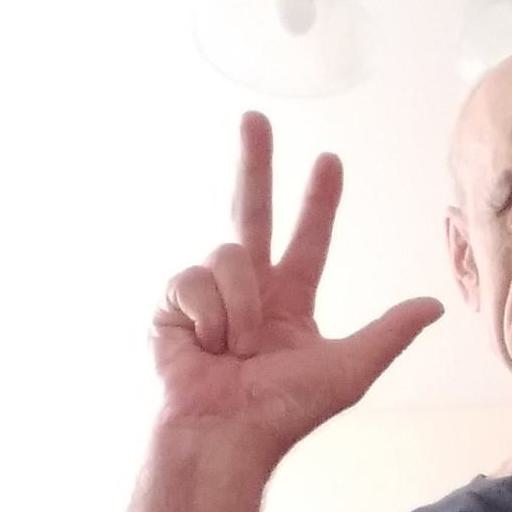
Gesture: three2